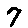
Label: 7